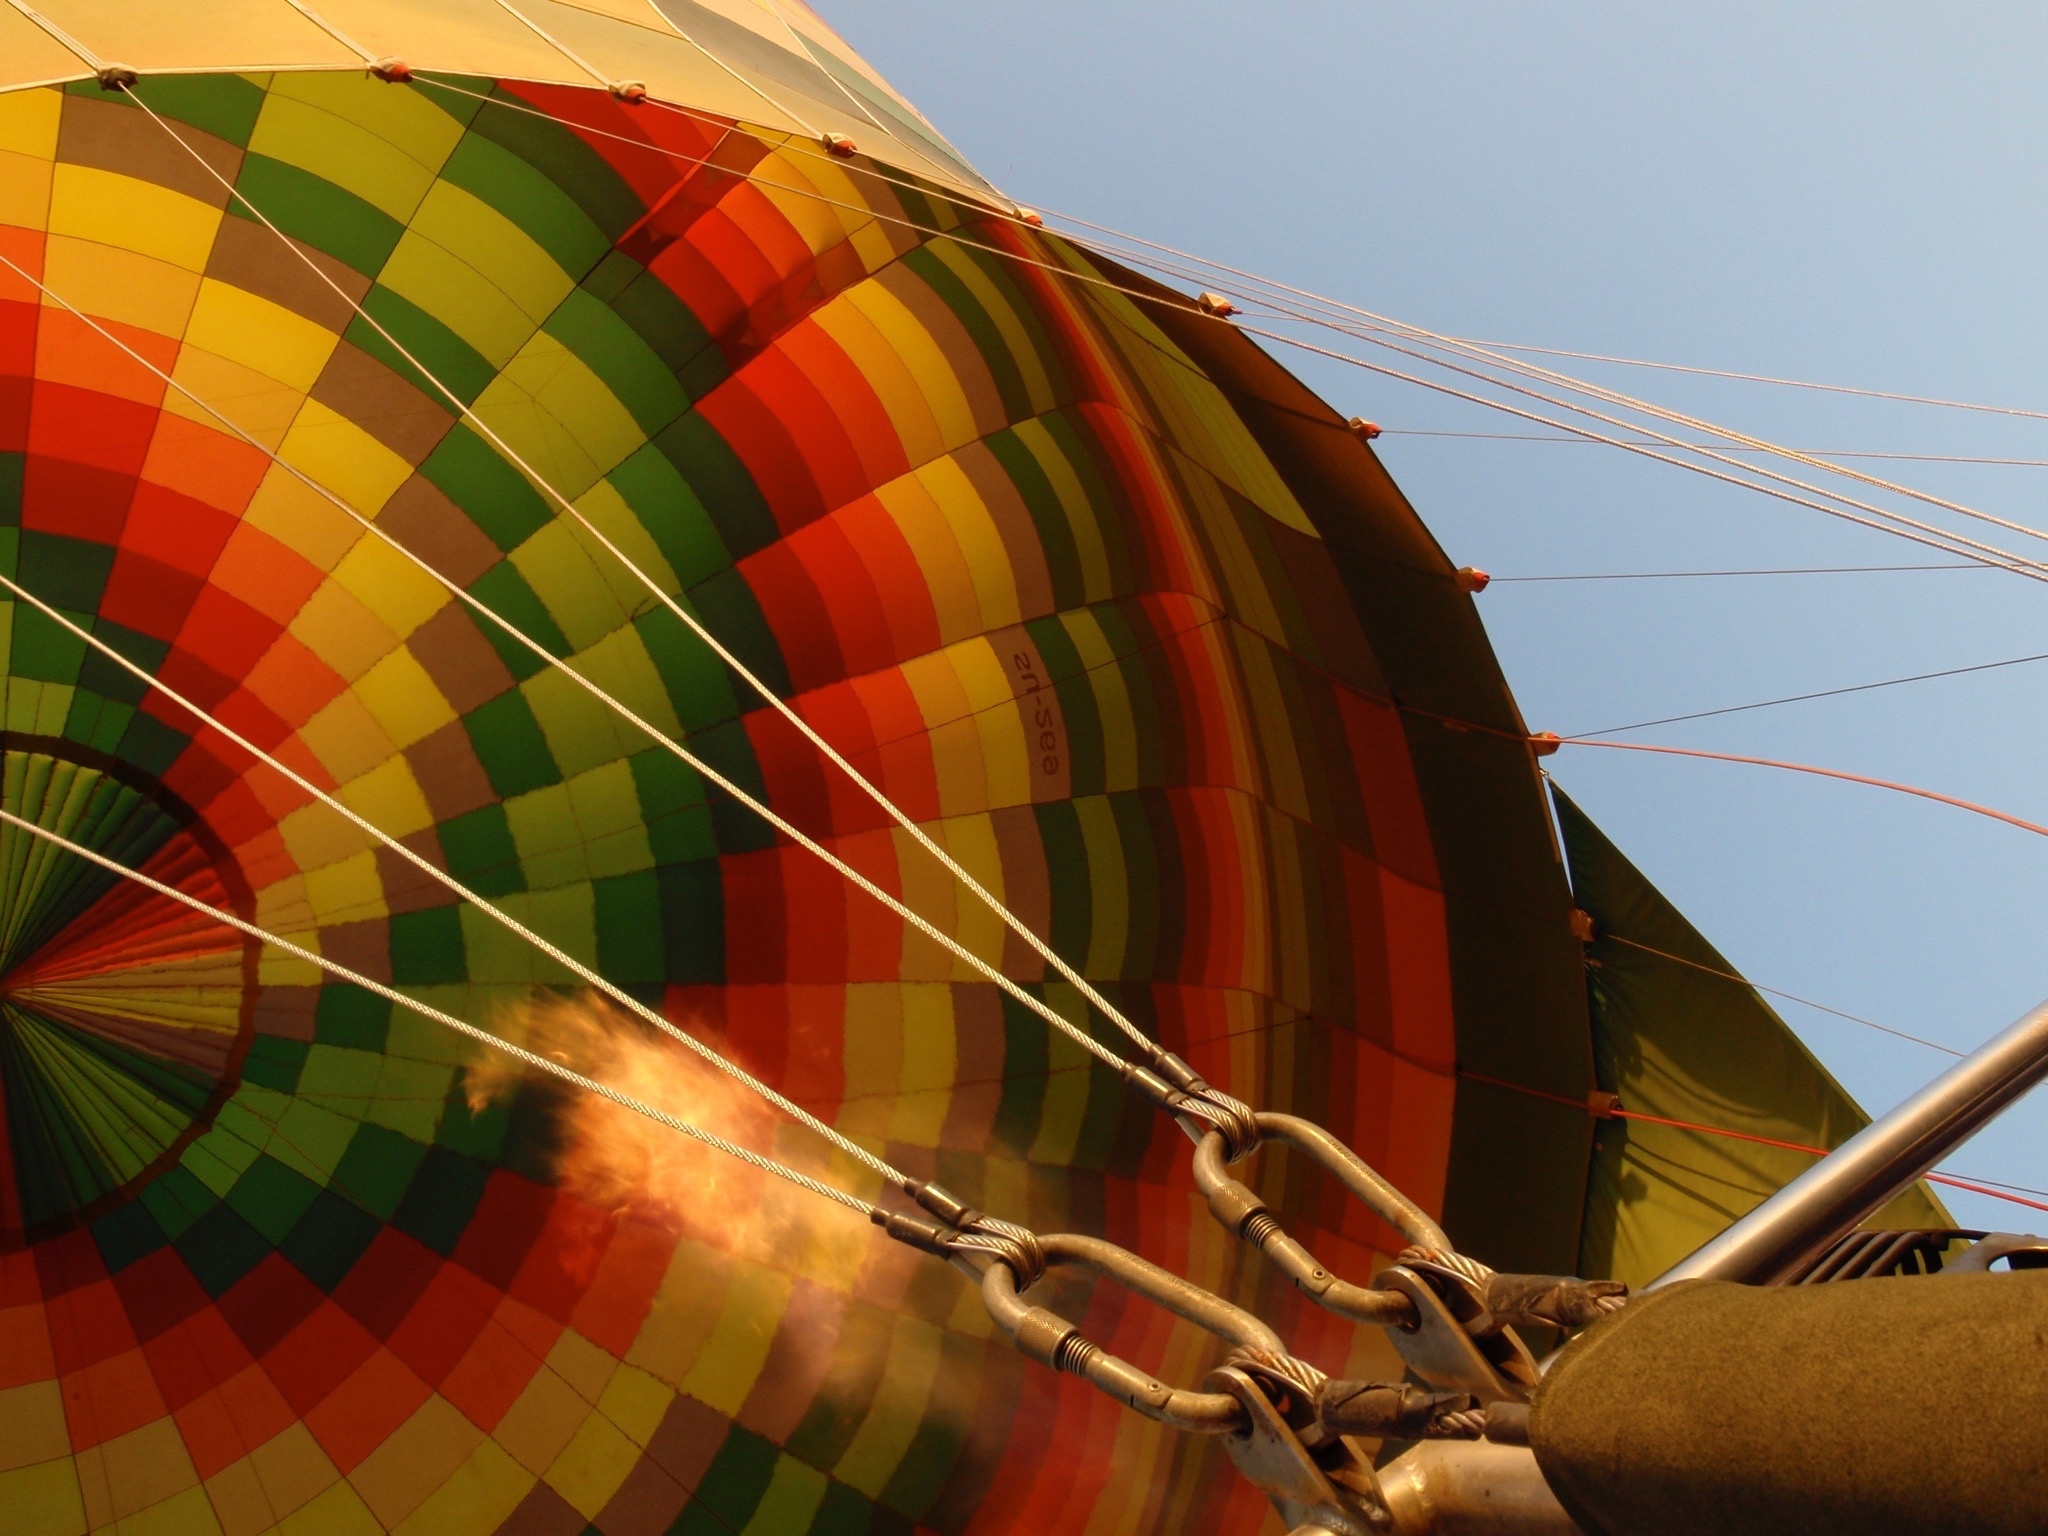
balloon, hot air balloon, aircraft, transportation, vehicle, color, flight, hot air, colorful, toy, bright, hot, rise, ballooning, hot air ballooning, atmosphere of earth